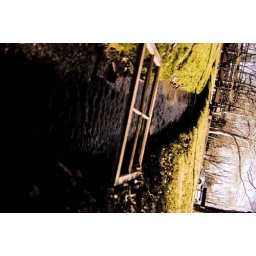
a river at the park with a window over it.